Corpse road

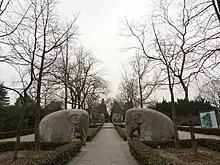
Stone elephants along the spirit way of the Hongwu Emperor at Ming Xiaoling

Gerald of Wales (Giraldus Cambrensis) in the 13th-century relates the strange story of a marble footbridge leading from the church over the Alan rivulet in Saint Davids. The marble stone was called 'Llechllafar' (the talking stone) because it once spoke when a corpse was carried over it to the cemetery for interment. The effort of speech had caused it to break, despite its size of ten feet in length, six in breadth and one in thickness. This bridge was worn smooth due to its age and the thousands of people who had walked over it, however the superstition was so widely held that corpses were no longer carried over it. This ancient bridge was replaced in the 16th century and its present location is not known.